Flame retardant

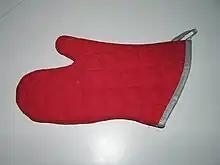
Flame retardant cotton is often used in oven mitts, pot holders, and other heat-adjacent accessories.

Flame retardant cotton is cotton that has been treated to prevent or slow ignition by different treatments applied during the manufacturing process. Cotton is typically made flame-resistant by chemical applications of polymeric, nonpolymeric, and polymeric/nonpolymeric hybrids that are composed of one or more of the elements such as nitrogen, sodium, phosphorus, silicon, boron, or chlorine.